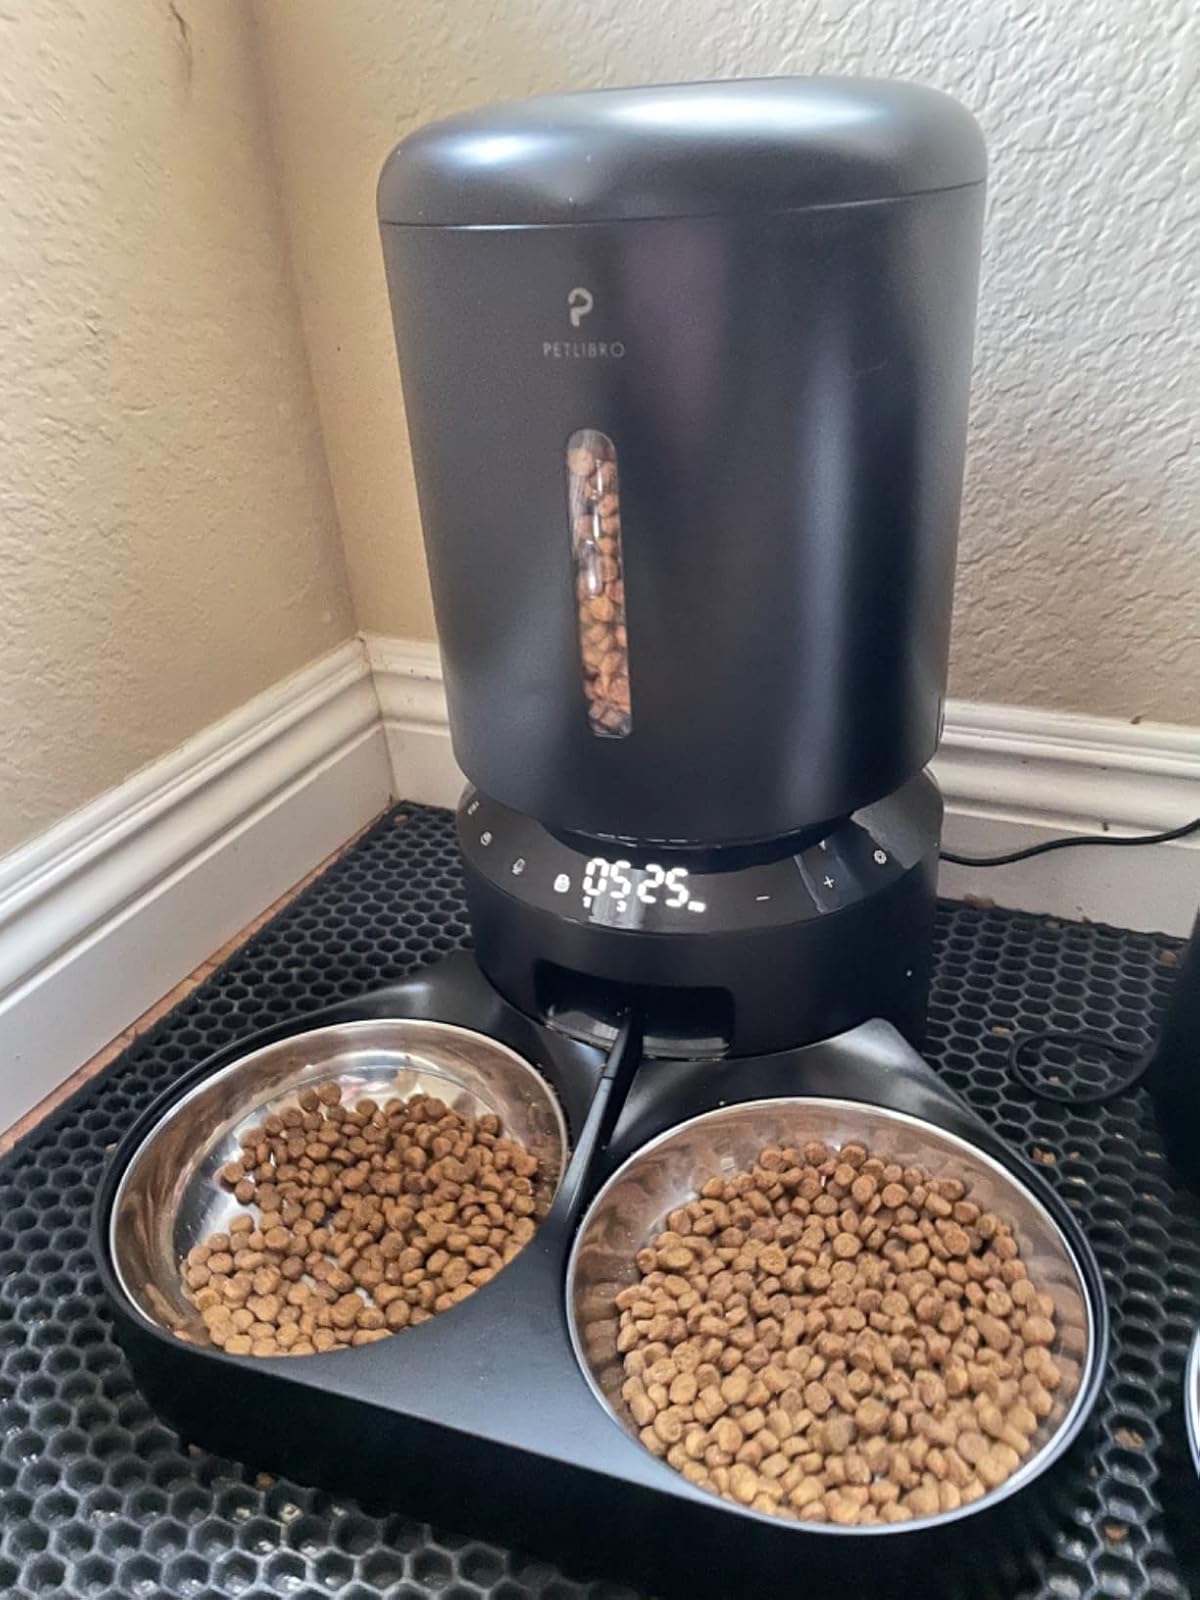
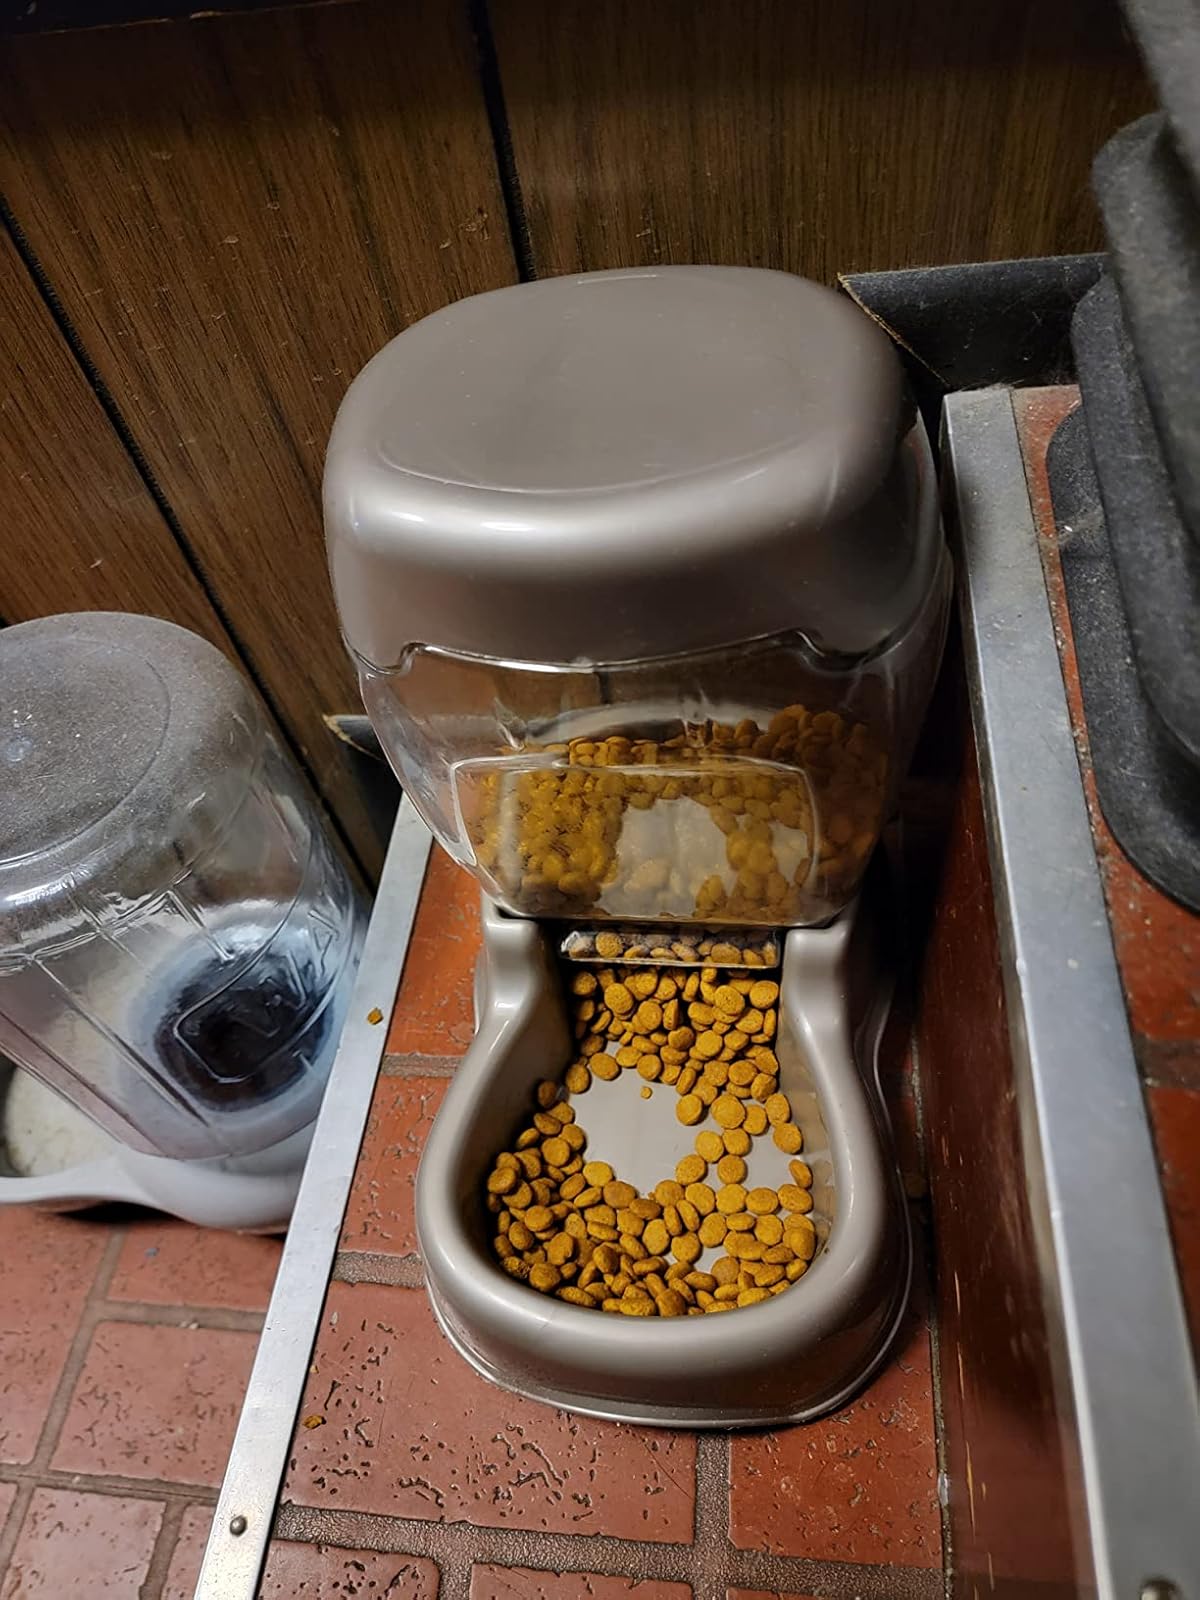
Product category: items_feeder
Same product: no